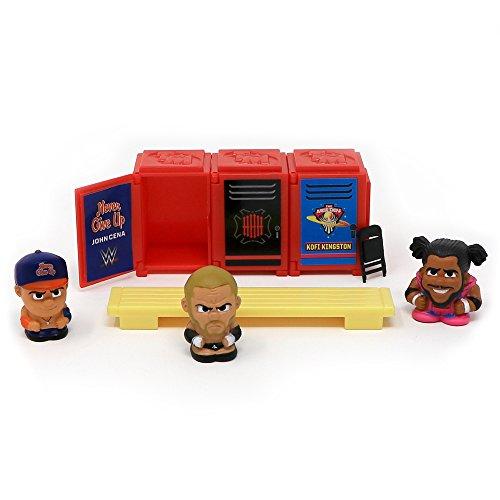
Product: WWE TeenyMates Series 2 Locker Room Set
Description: Collect all Series 2 WWE TeenyMates 1" figures and lockers.
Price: $16.02
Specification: ProductDimensions:3.1x1x1.5inches|ItemWeight:2.88ounces|ShippingWeight:3.2ounces(Viewshippingratesandpolicies)|DomesticShipping:ItemcanbeshippedwithinU.S.|InternationalShipping:ThisitemcanbeshippedtoselectcountriesoutsideoftheU.S.LearnMore|ASIN:B072W4FWR7|Itemmodelnumber:TMLWWE2|Manufacturerrecommendedage:4yearsandup